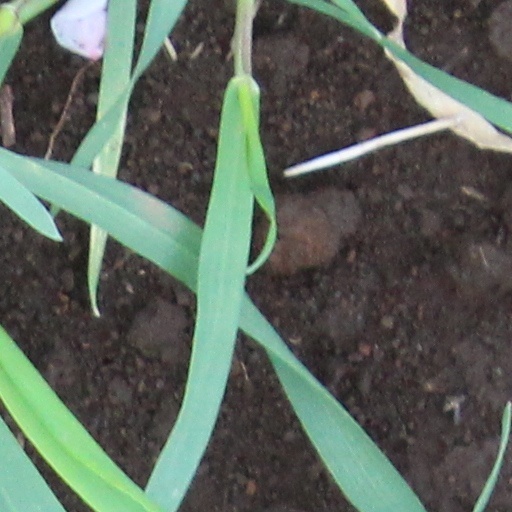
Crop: wheat